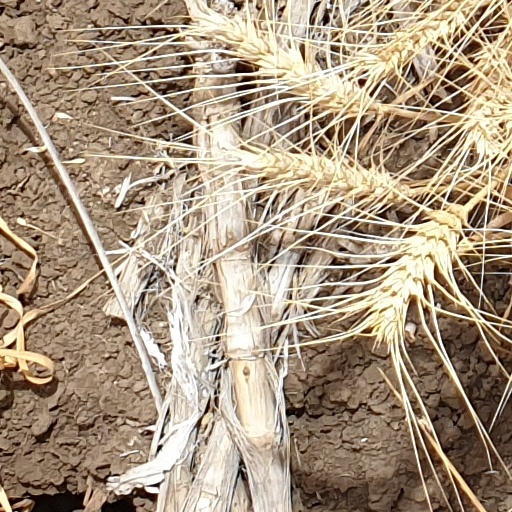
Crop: wheat